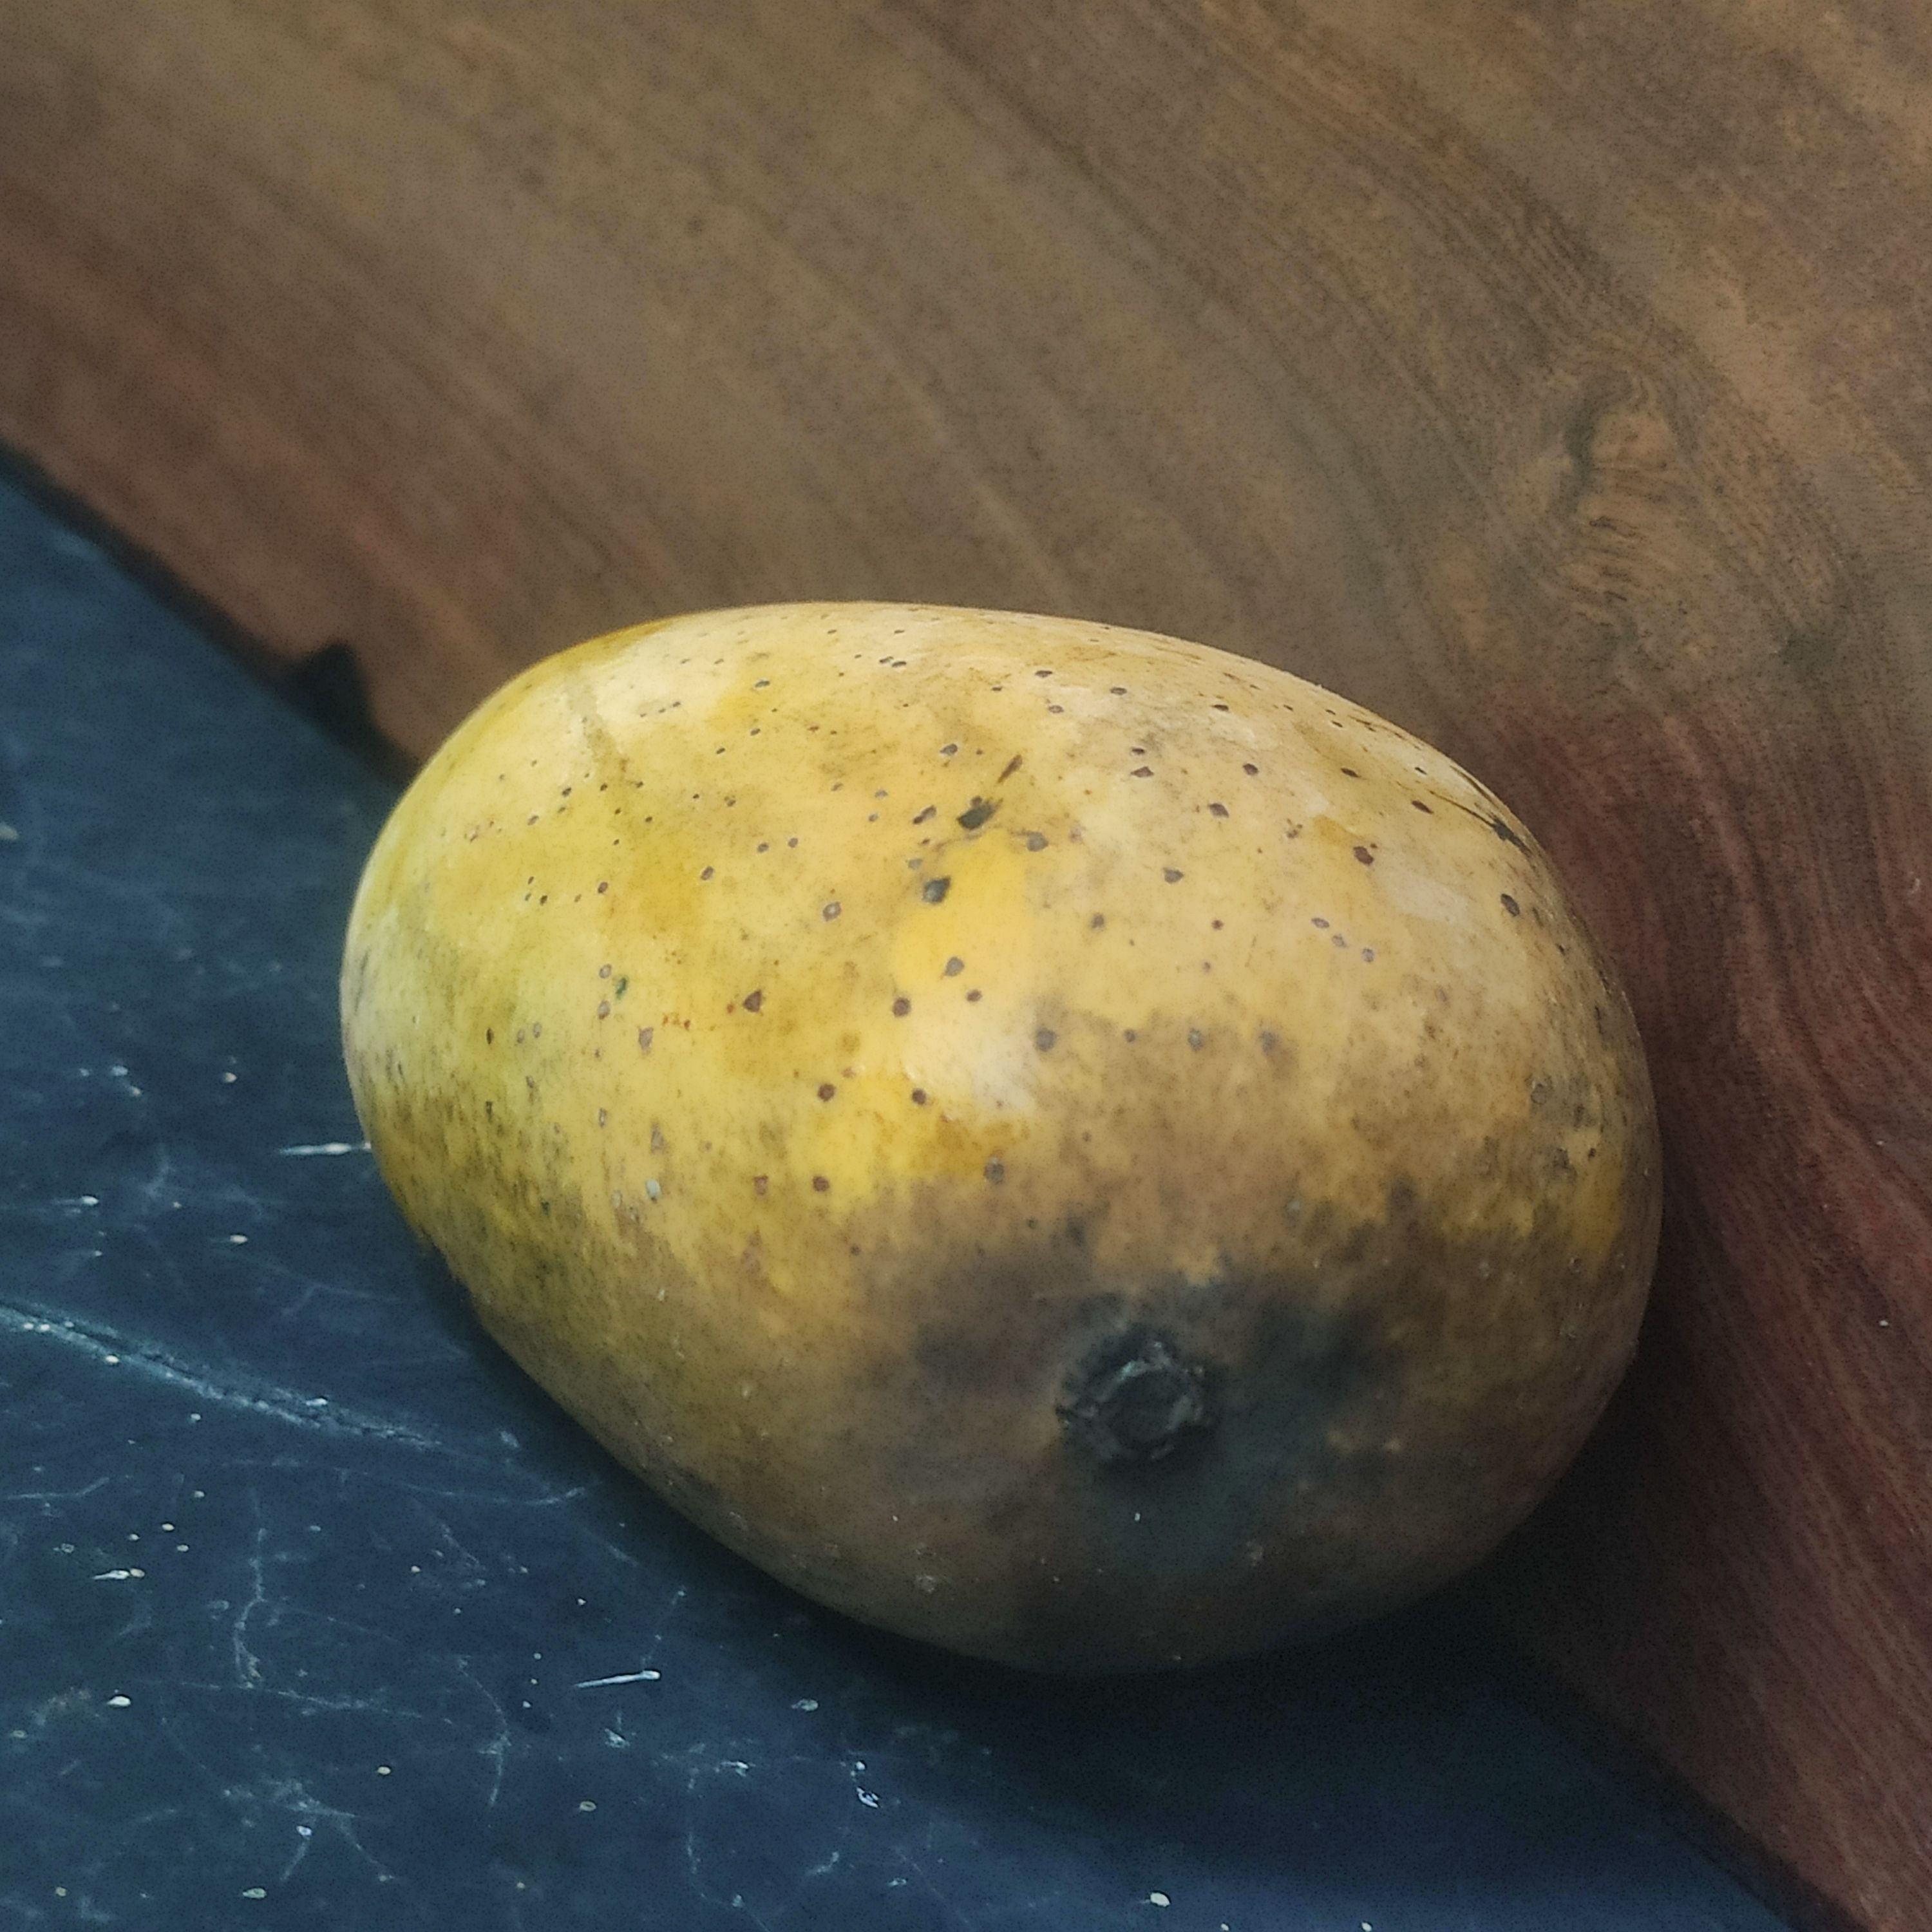
Fruit: mango
Grade: 2nd-grade